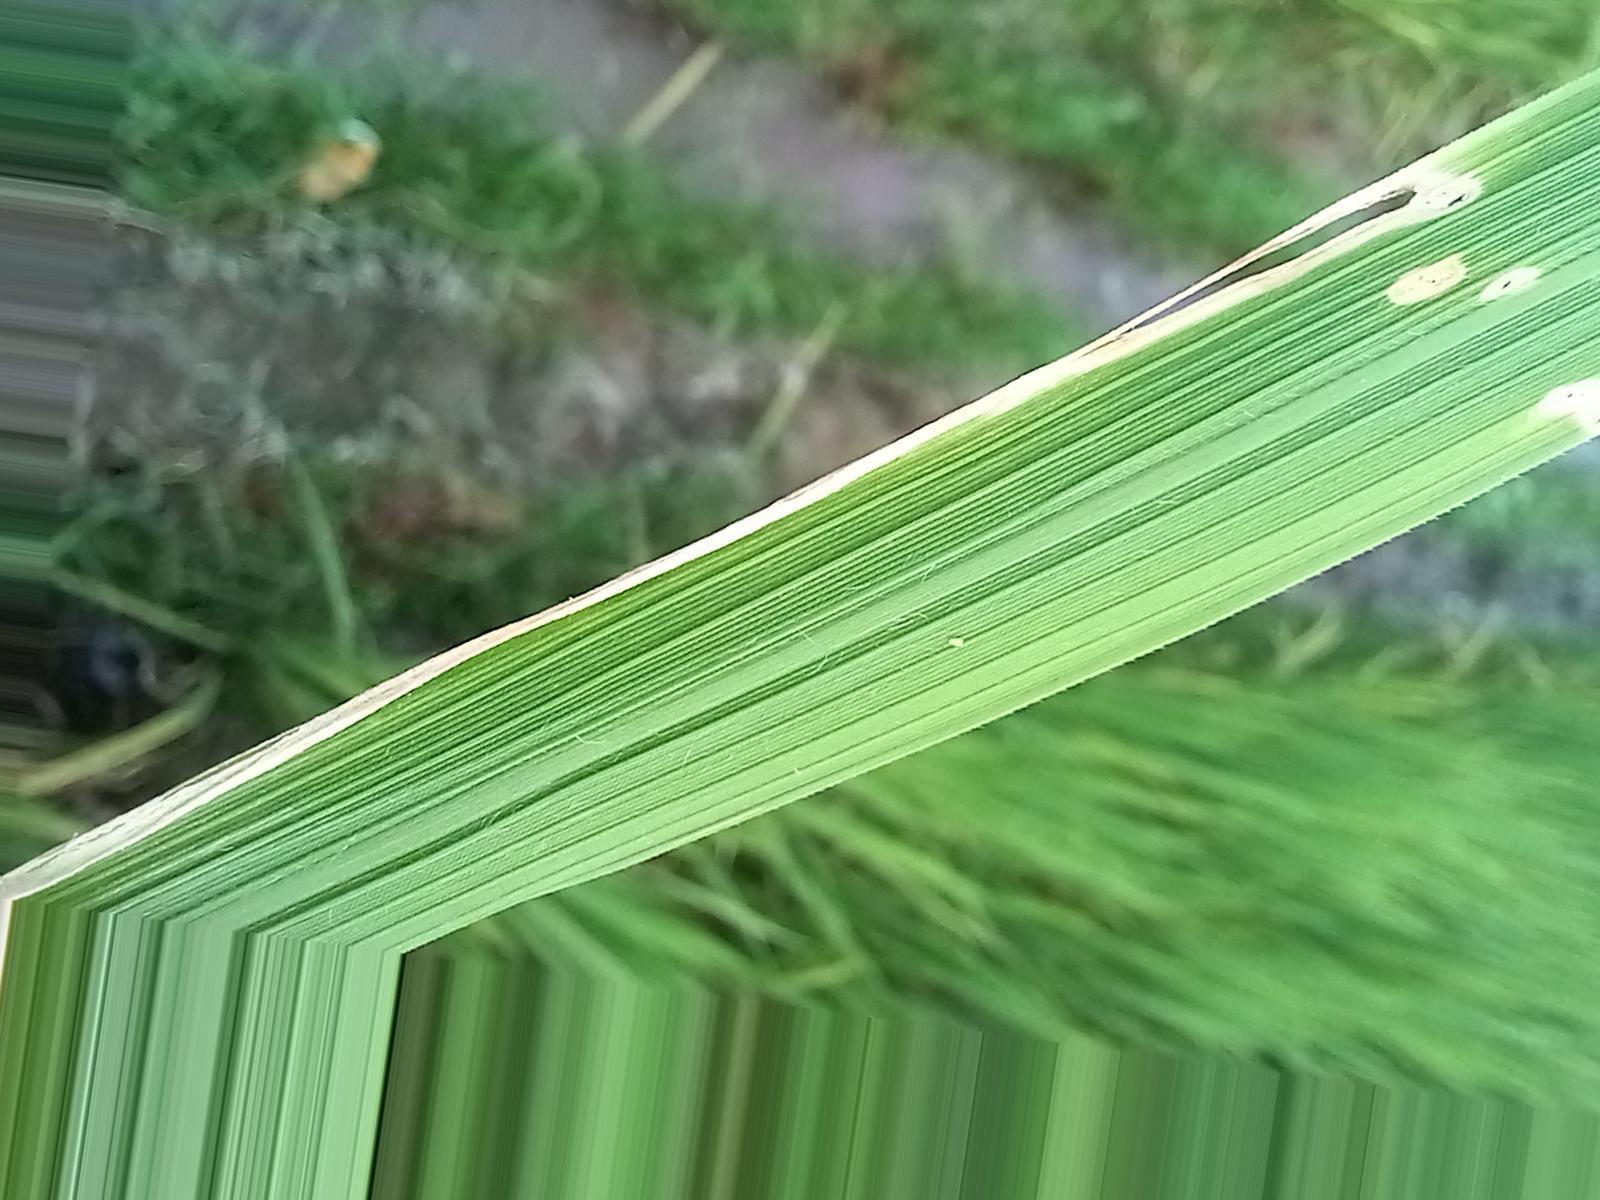
Nhãn: Sâu gai ( Hispa )